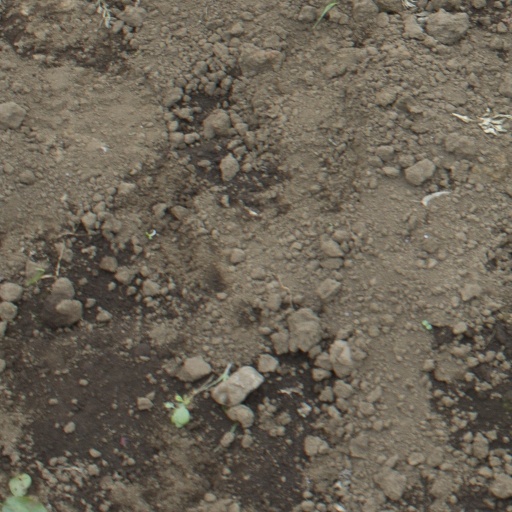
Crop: soybean